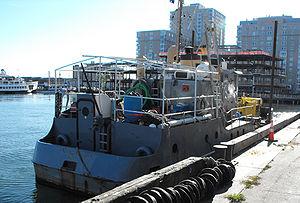
La liste des navires de l'United States Coast Guard est une liste de tous les navires de l'United States Coast Guard à avoir été en service au cours de son histoire. Les navires sont regroupés en fonction de leur classe et de leur taille.